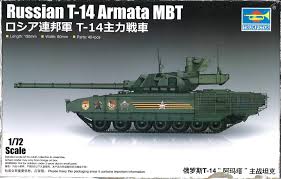
Label: BMP